Gigli

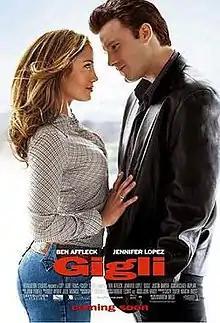
Theatrical release poster

Gigli is a 2003 American romantic comedy crime film written, co-produced, and directed by Martin Brest, and starring Ben Affleck, Jennifer Lopez, Justin Bartha, Al Pacino, Christopher Walken, and Lainie Kazan.